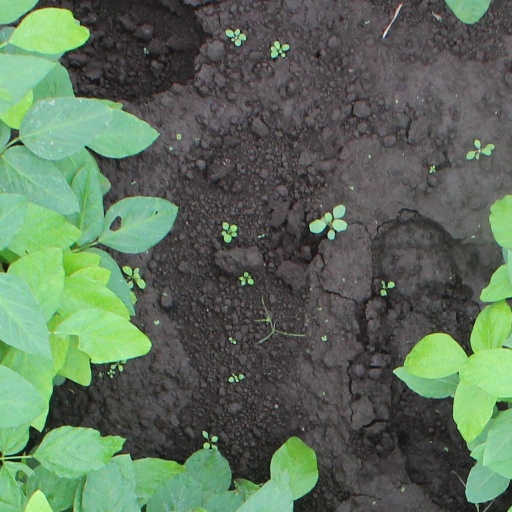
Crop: soybean